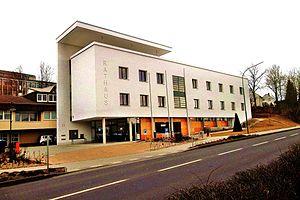
Künzell est une municipalité allemande située dans le land de la Hesse et l'arrondissement de Fulda.